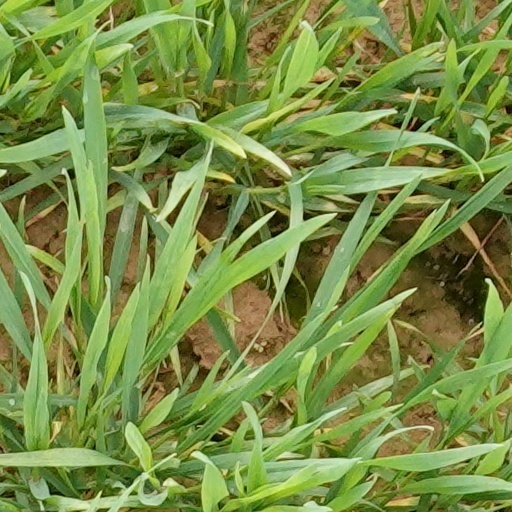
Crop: wheat